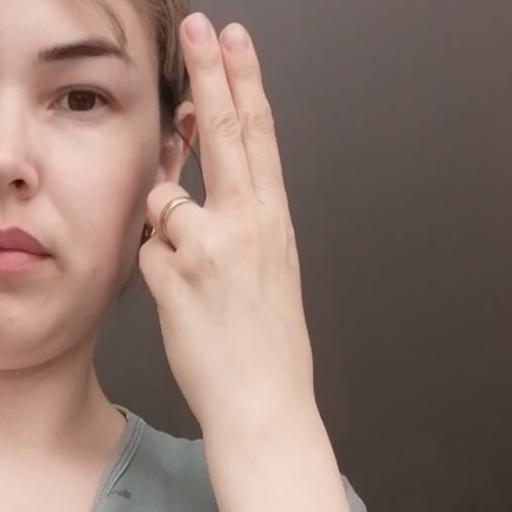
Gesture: two_up_inverted